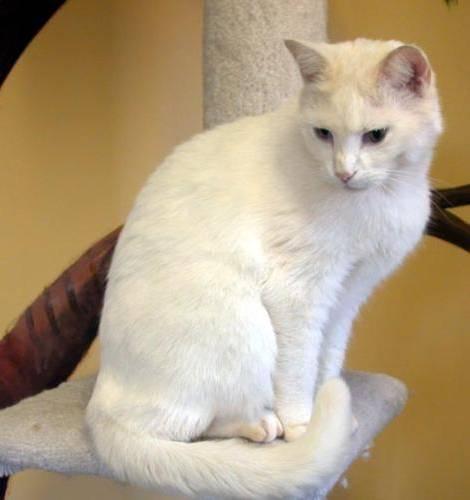
cat